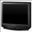
Label: television